Andrea Brustolon

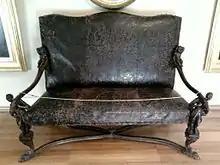
Brustolon's sofa with black slaves covered with embossed leather ("cordovan"), National Museum in Warsaw.

Andrea Brustolon (20 July 1662 – 25 October 1732) was an Italian sculptor in wood. He is known for his furnishings in the Baroque style and devotional sculptures.